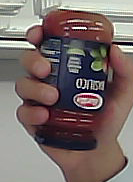
Product: barilla_pomodoro